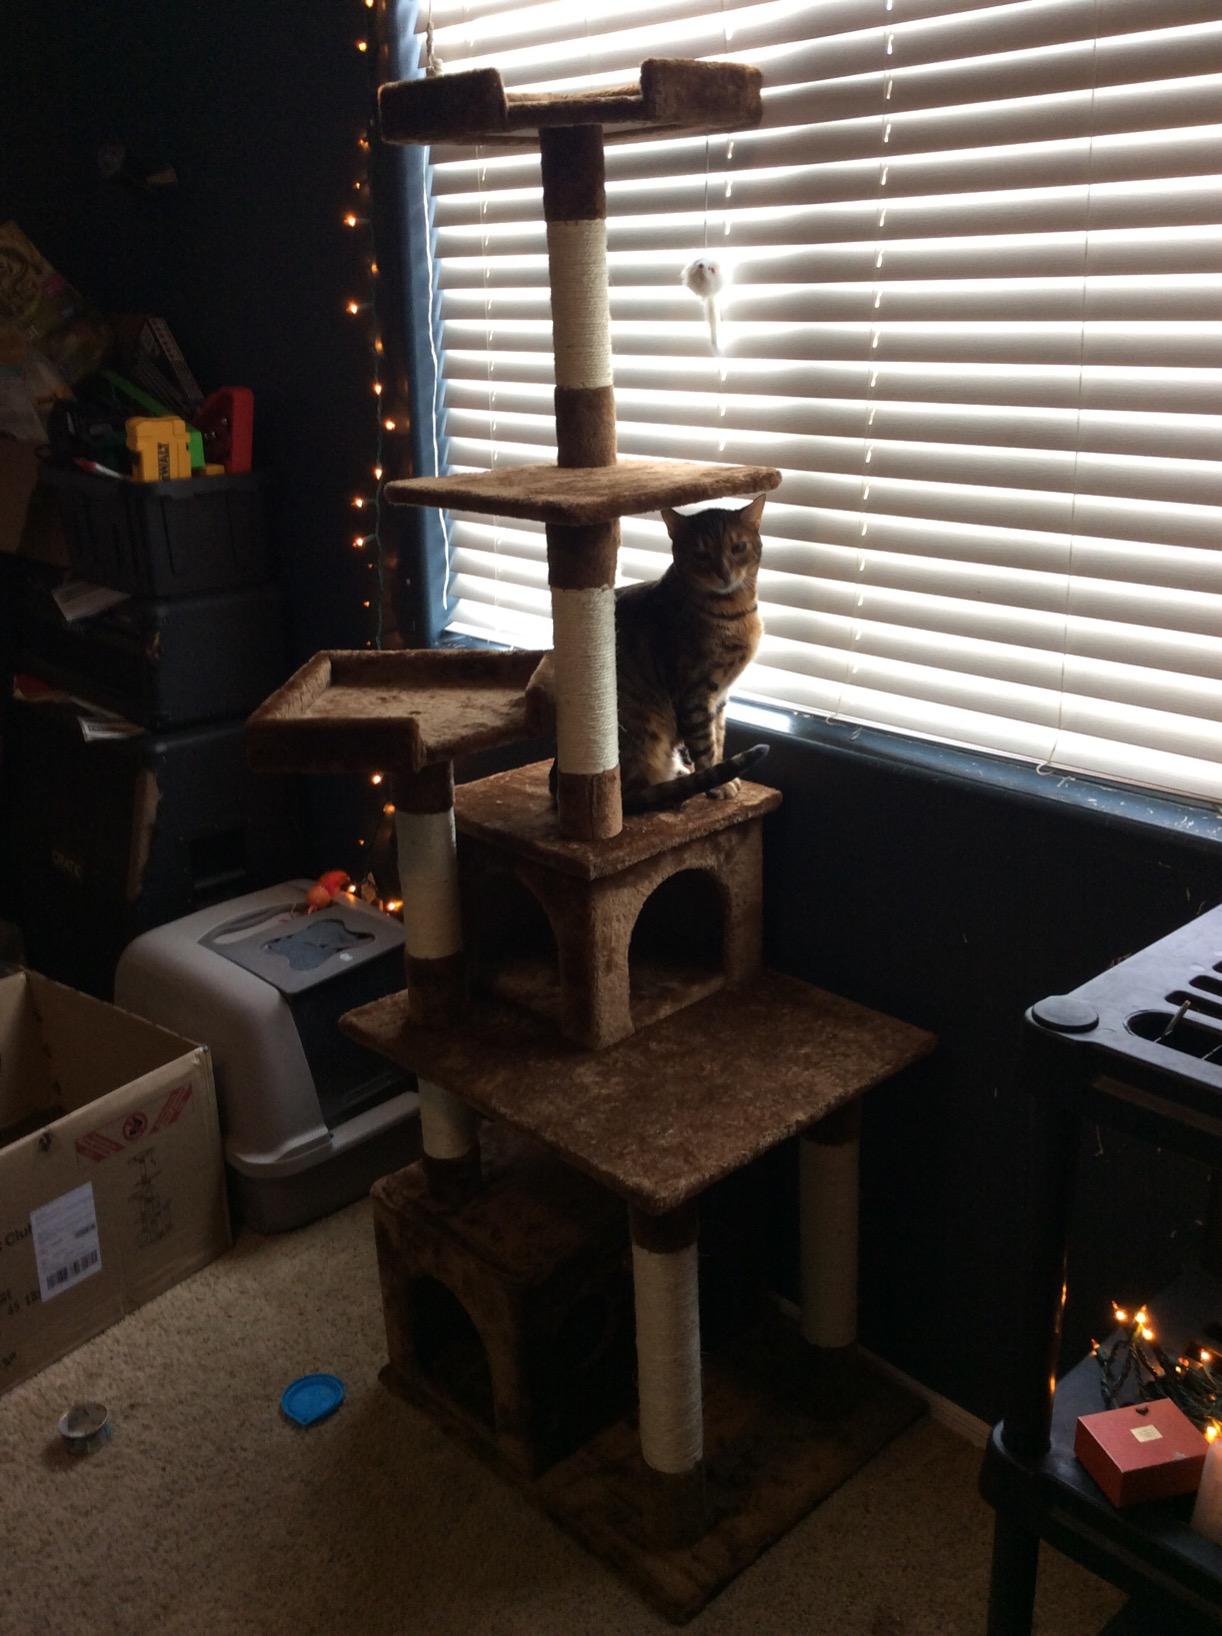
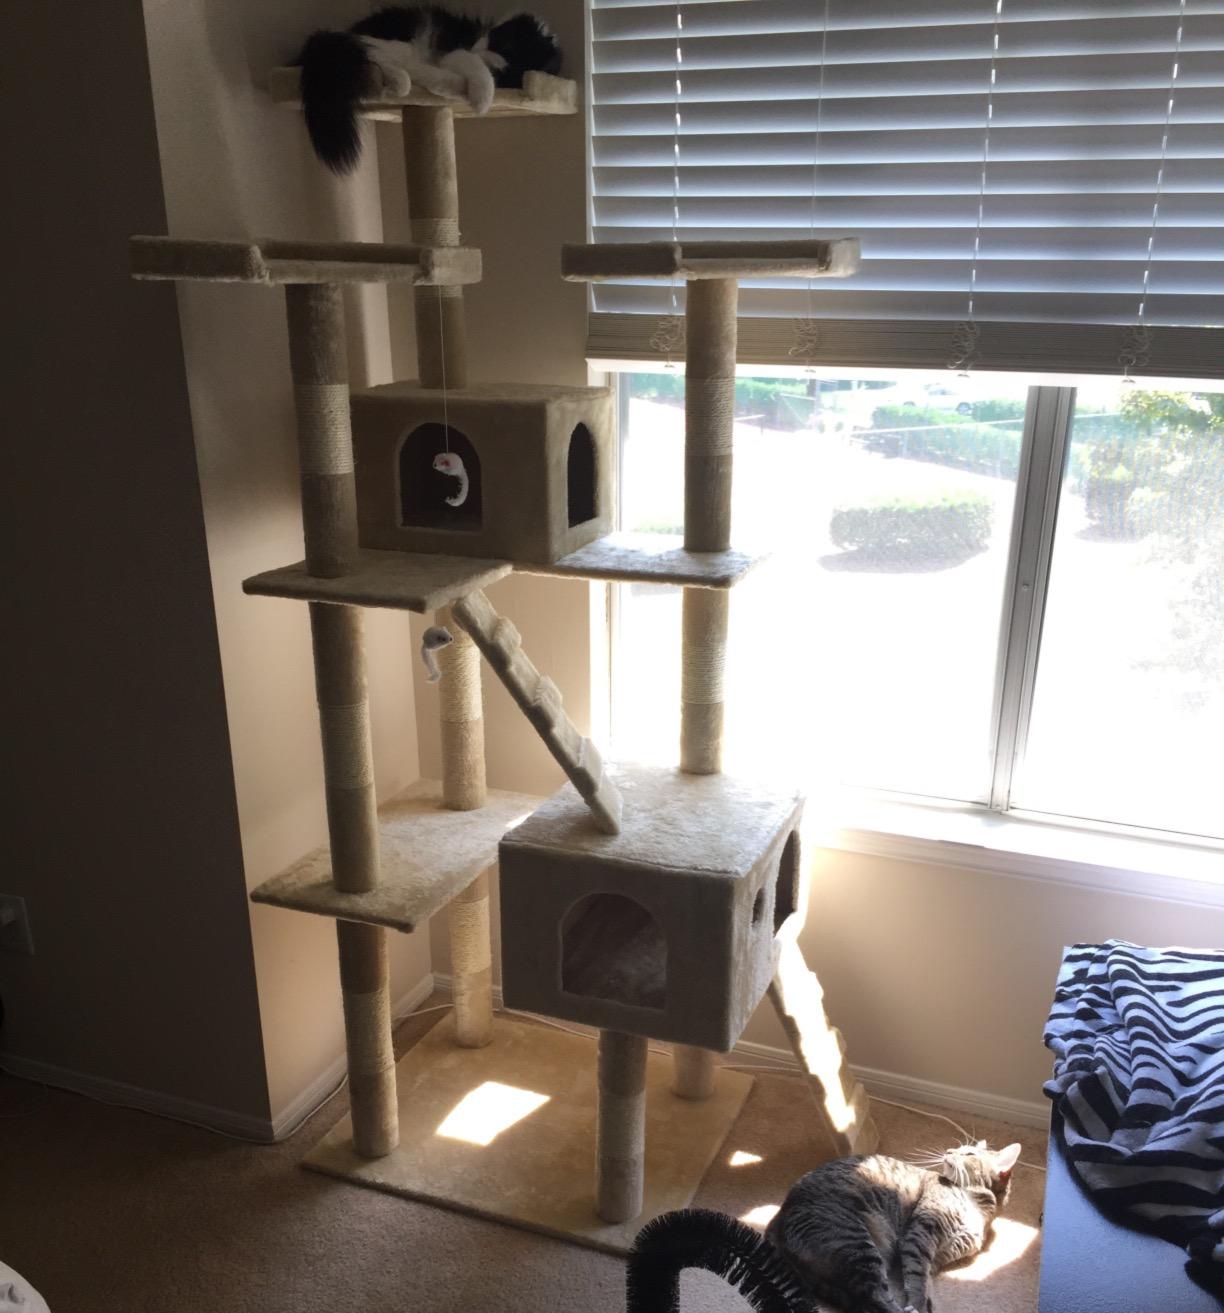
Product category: items_cat tree
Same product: no